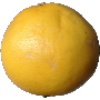
Label: Grapefruit White 1